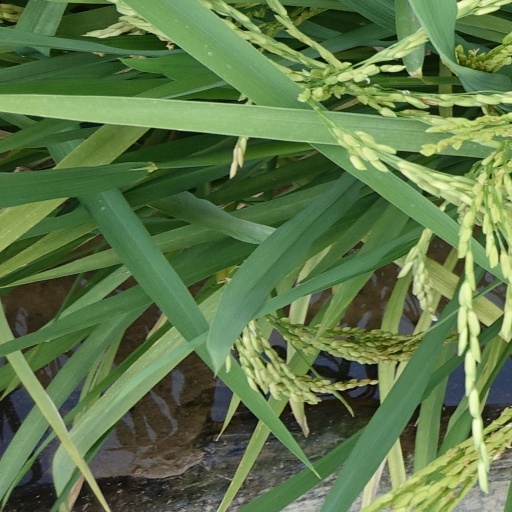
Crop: rice